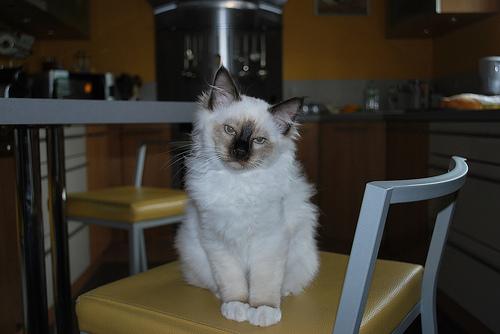
Breed: Birman